Undina (Tchaikovsky)

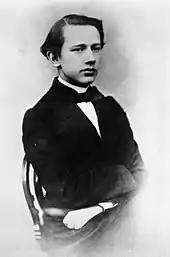
Photography of Tchaikovsky as a student at the Moscow Conservatory, 1863

Undina (sometimes "Undine" or "Ondine") is an opera in three acts by Pyotr Ilyich Tchaikovsky. The work was composed in 1869. The libretto was written by Vladimir Sollogub, and is based on Vasily Zhukovsky's translation of Friedrich de la Motte Fouqué's novella "Ondine".